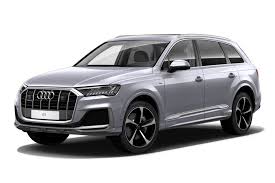
Label: noambulance